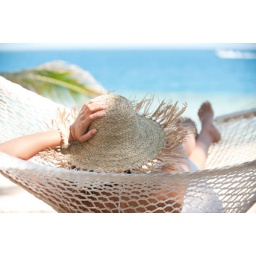
Woman relaxing in a hammock on a tropical beach with a straw hat